The Voyage (1974 film)

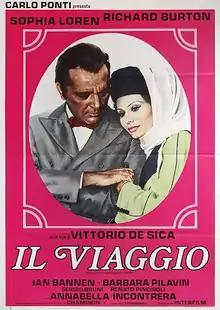
Italian theatrical release poster

The Voyage (also released as The Journey) is a 1974 romantic drama film directed by Vittorio De Sica, based on the short story "Il viaggio" by Luigi Pirandello. It was De Sica's final film.